1975 European Cup Winners' Cup final

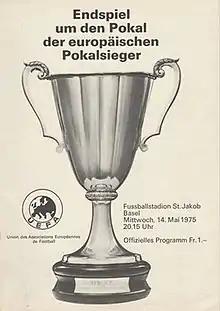
Match programme cover

The 1975 European Cup Winners' Cup final was a football match held at St. Jakob Stadium in Basel, Switzerland on 14 May 1975. It was the final match of the 1974–75 European Cup Winners' Cup – the 15th European Cup Winners' Cup final – and was contested by Dynamo Kyiv of the Soviet Union and Ferencváros of Hungary.